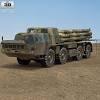
Label: Self Propelled Artillery